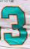
Number: 3